Dagestan

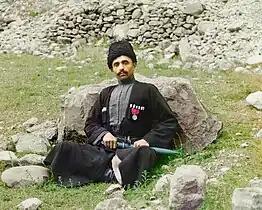
Dagestani man, photographed by Sergey Prokudin-Gorsky, between 1907 and 1915

In the first few centuries AD, Caucasian Albania (corresponding to modern Azerbaijan and southern Dagestan) became a vassal and eventually subordinate to the Parthian Empire. With the advent of the Sasanian Empire, it became a satrapy (province) within the vast domains of the empire. In later antiquity, a few wars were fought as the Roman Empire unsuccessfully attempted to contest Sasanid rule over the region. Over the centuries, to a relatively large extent, the peoples within the Dagestan territory converted to Christianity alongside Zoroastrianism.